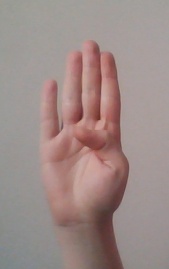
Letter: kaaf